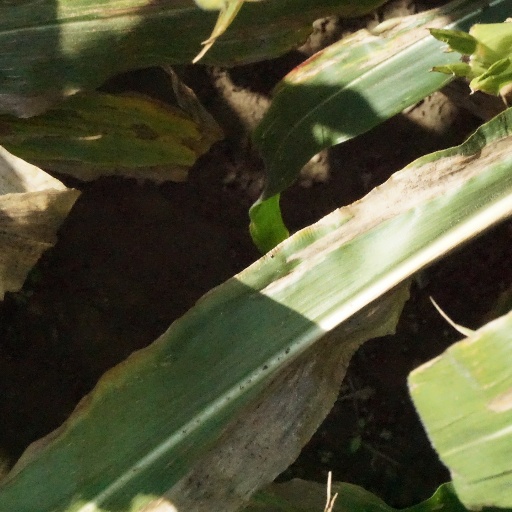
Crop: maize; corn